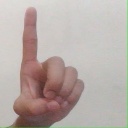
अक्षर: ड